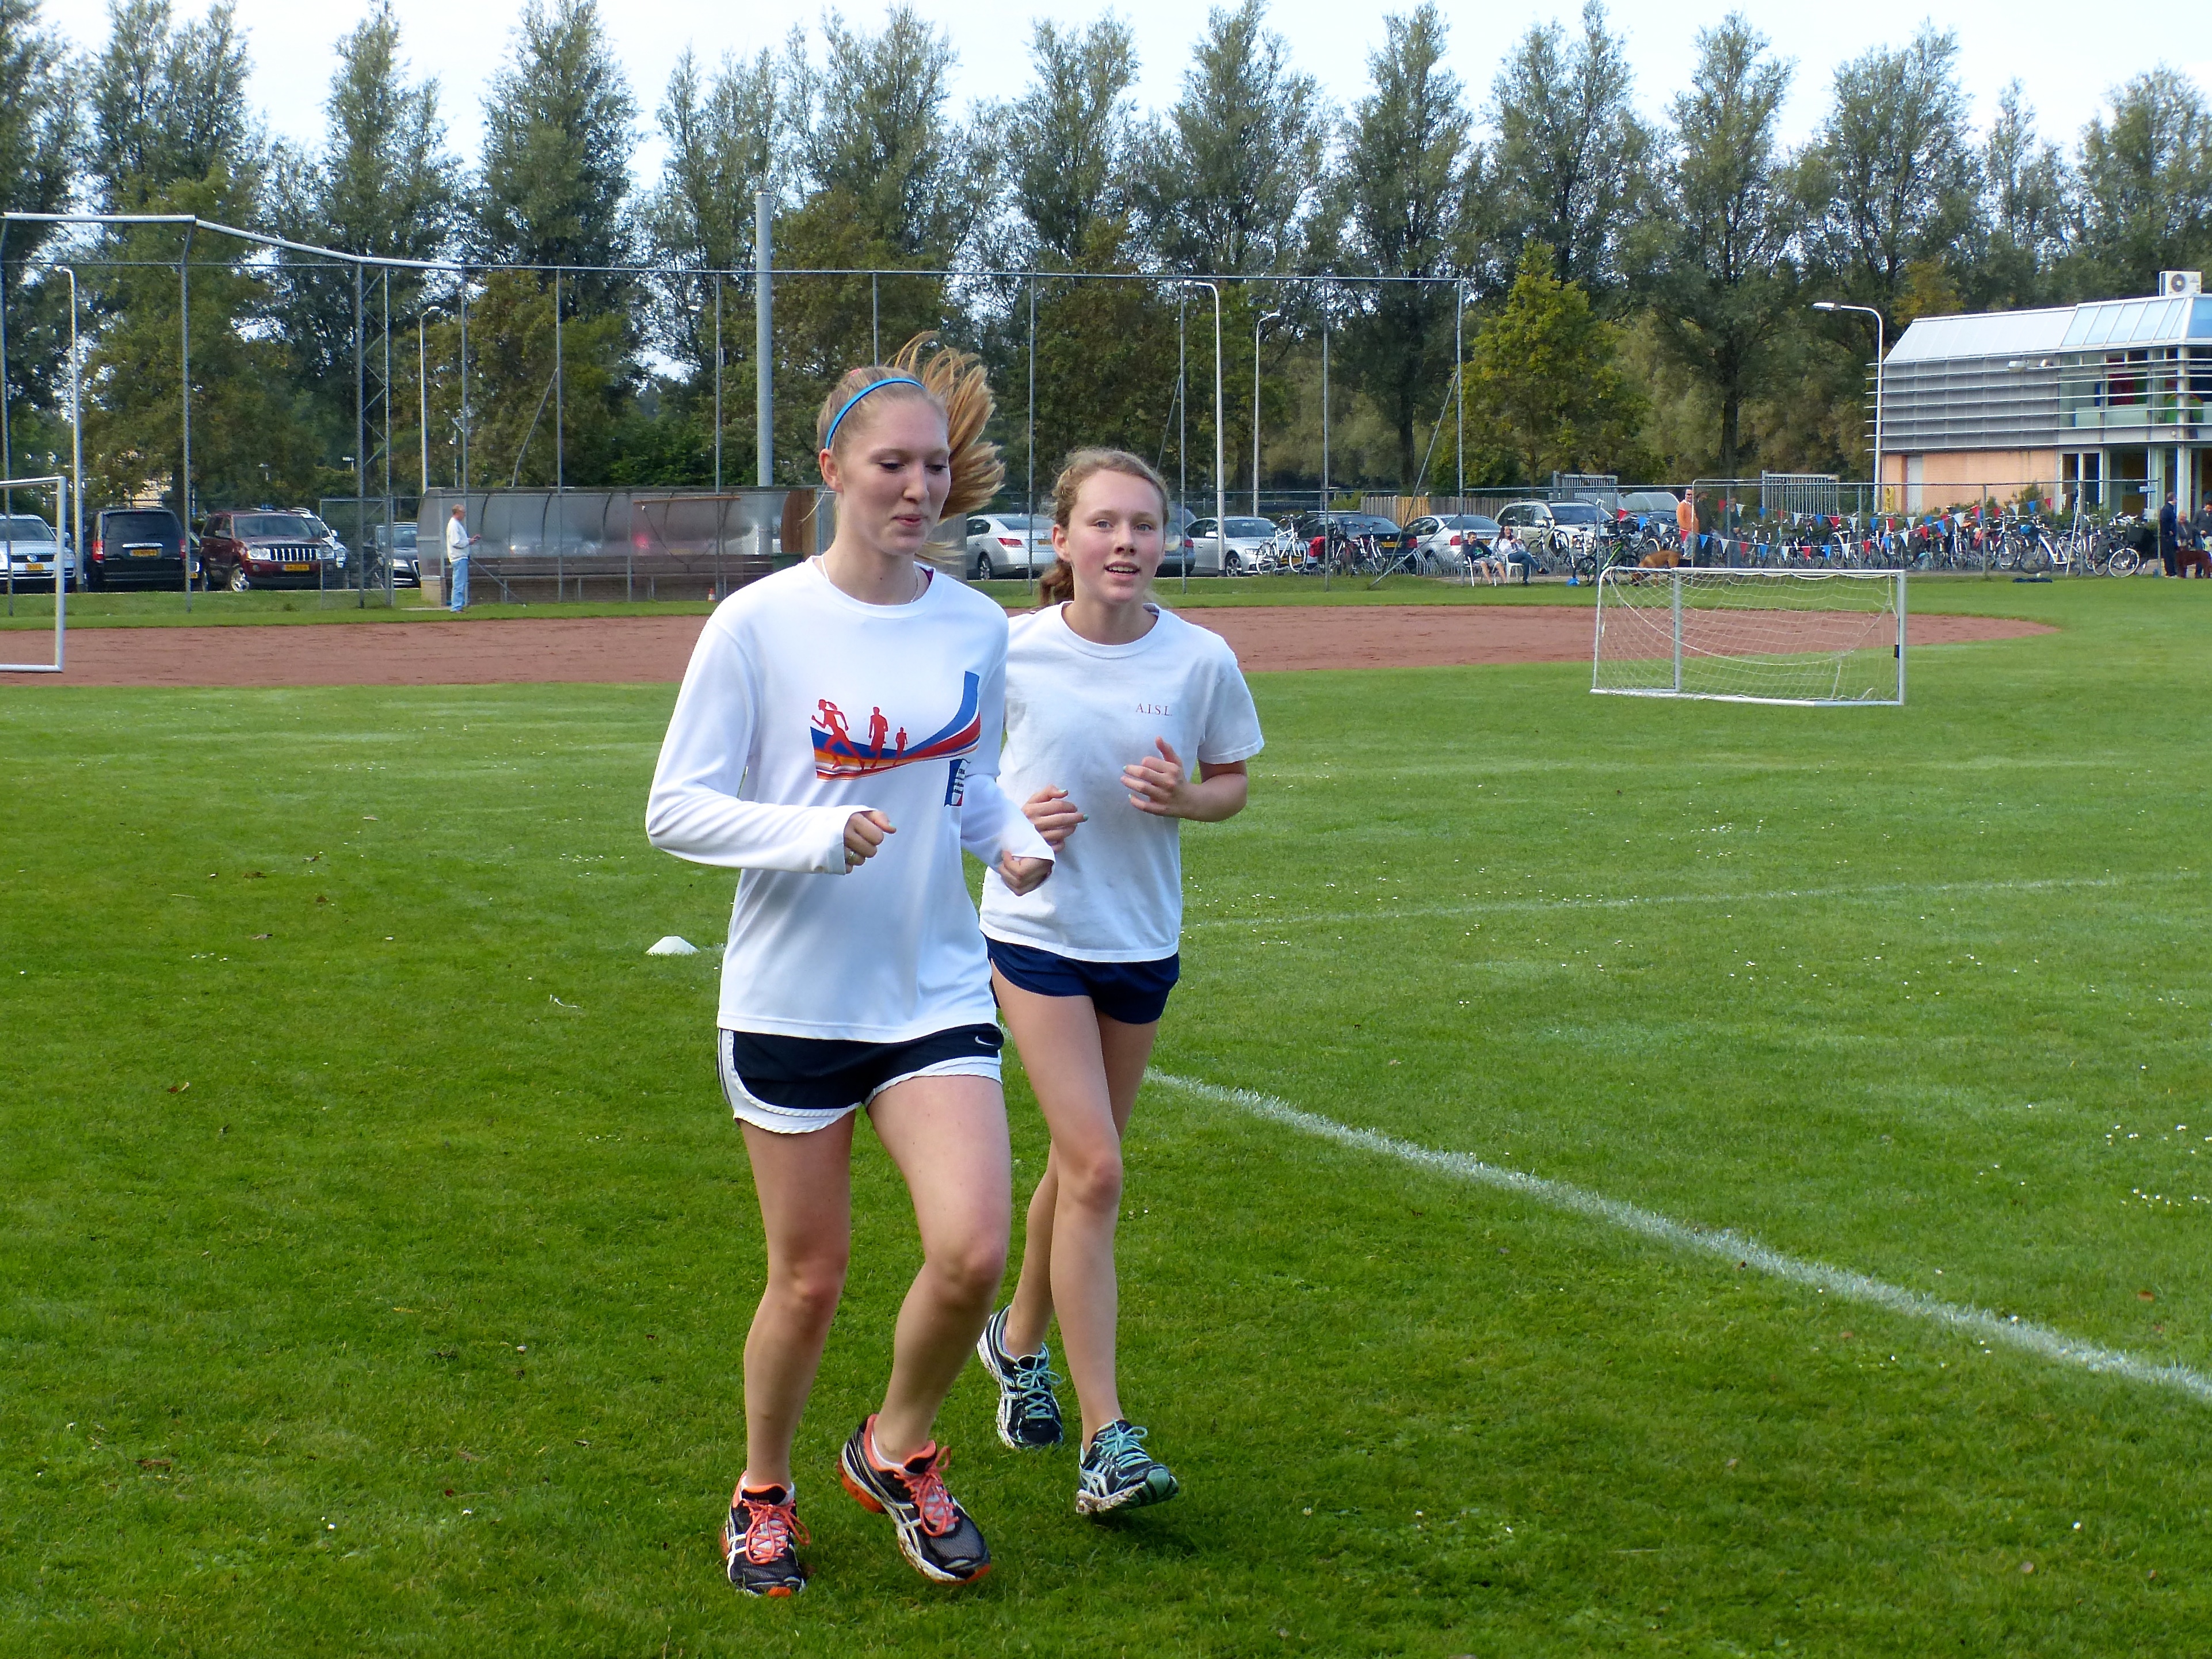
running, run, country, soccer, runner, cross, ash, hague, 2013, american, sports, school, endurance, athletics, tournament, sprint, physical exercise, human action, competition event, cross country running